Barry Lubin

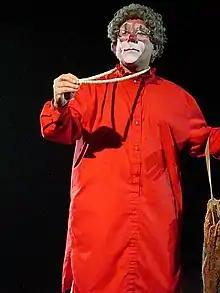
Lubin as Grandma

Barry Lubin (born July 3, 1952) is an American circus performer best known for his Grandma character. His Grandma character was a headline act at the Big Apple Circus in New York City for 25 seasons from 1982 until his 2012 retirement and relocation to Sweden. Lubin's return to the Big Apple Circus in late 2017 was cut short in January 2018 when he admitted to having pressured an underaged, sixteen-year-old circus performer to pose for pornographic pictures in 2004.